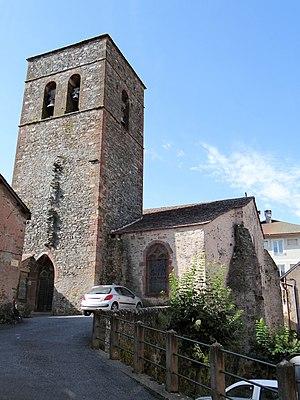
Saint-Sernin-sur-Rance - Collégiale Saint-Sernin - Clocher et façade ouest de la collégiale
Saint-Sernin-sur-Rance en occitan Sent Sarnin, est une commune française, située dans le département de l'Aveyron, en région Occitanie.
La collégiale Saint-Sernin est une collégiale située à Saint-Sernin-sur-Rance, en France.